Quddús

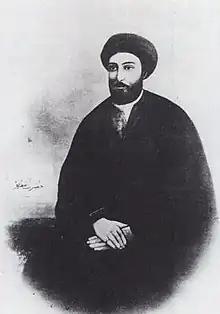
Quddús's teacher, Siyyid Kazim Rashti.

His father, Aqa Muhammad Salih, was a small-scale, illiterate rice farmer; his mother—whose name is not recorded—was a descendant of Muhammad through his grandson Hasan, the second Imam of Shia Islam. His mother died when Quddús was still an infant. His father later remarried, and Quddús had a close relationship with his stepmother and his half-brothers by her. Neither his father or stepmother ever converted to Bábism or the Bahá'í Faith, but they received negative attention from local leaders because of their children's religious activities, and his stepmother developed close relationships with Baha'is in Qaem Shahr towards the end of her life. Quddús had two half-brothers—Mírzá Haydar and Aqa Muhammad-Sádiq and a sister—Maryam. All of his siblings converted to Bábism, and at least Muhammad-Sádiq later became a Bahá'í. His parents and Muhammad-Sádiq outlived him, while Haydar was executed during the battle of Shaykh Tabarsi, and Maryam died shortly after Quddús and Haydar.